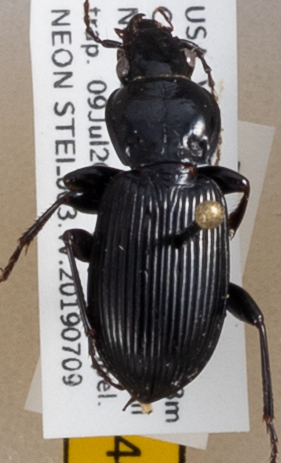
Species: Pterostichus novus
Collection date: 2019-07-09
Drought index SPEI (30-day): -0.32
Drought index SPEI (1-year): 1.69
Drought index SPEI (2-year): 0.9